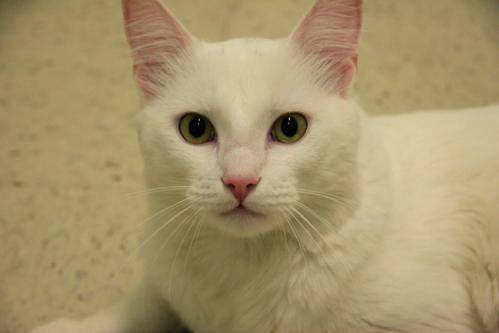
Label: cat